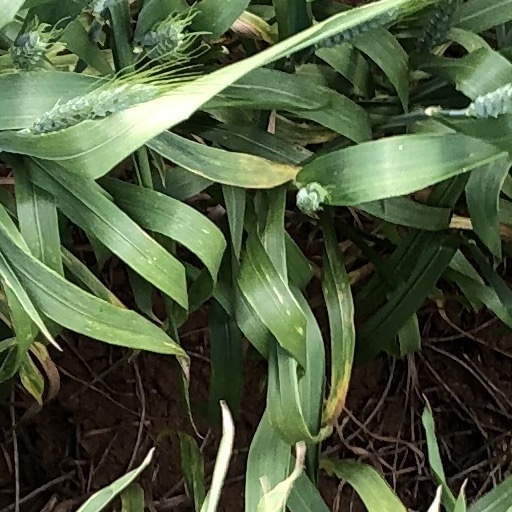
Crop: wheat